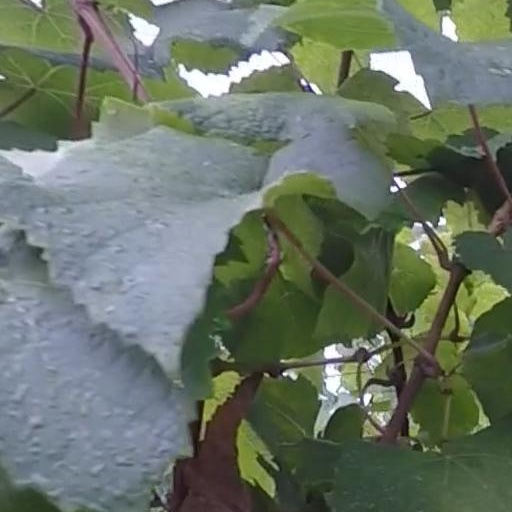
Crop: grape